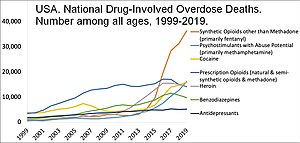
Overdosis
Døde ved overdosis i USA fra 1990 til 2017. Den største stigning er sket ved indtagelse af fentanyler.[1]
Overdosis betegner indtagelsen af et rusmiddel, eller et andet stof, i større mængder end hvad der er anbefalet eller normaltvist praktiseret. En overdosis betragtes i vid udstrækning som skadelig og farlig, da det kan resultere i døden.